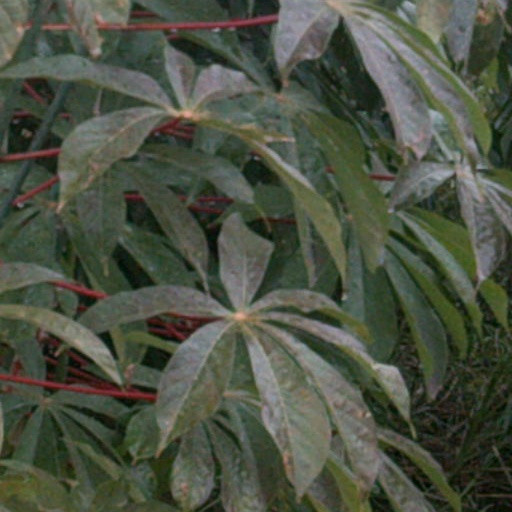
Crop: cassava